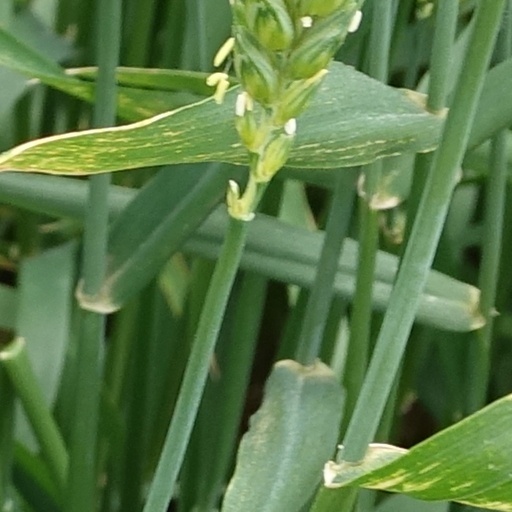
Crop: wheat